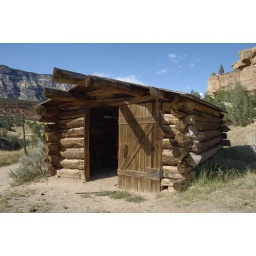
An original log building on the Chew Ranch along the road down to Echo Park in Dinosaur National Monument, Colorado.